Gold dinar

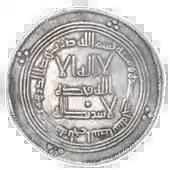
Silver dirham of the Umayyad Caliphate, minted at Balkh al-Baida in AH 111 ( 729–730 CE)

By the year 695 CE (AH 75) Abd al-Malik had decided on changes to the coinage. A scattering of patterned pieces in silver exist from this date, based on Sassanian prototypes but with distinctive Arabic reverses. This experiment, which maintained the Sassanian weight standard of 3.5–4.0 grams was not proceeded with, and in AH 79 (698 CE) a completely new type of silver coin was struck at 14 mints to a new nominal weight of 2.97 grams. Unlike the contemporary gold coinage, this figure does not seem to have been achieved in practice. The average weight of sixty undamaged specimens of AH 79–84 (698–704 CE) is only 2.71 grams, a figure very close to that for a unique coin of (AH 79) 698 struck with no mint name (as was the standard procedure for the gold dinars produced in Damascus). These new coins which bore the name of 'dirham', established the style of the Arab-Sassanian predecessors at 25 to 28 mm in diameter. Their design is composed of Arabic inscriptions surrounded by circles and annulets.